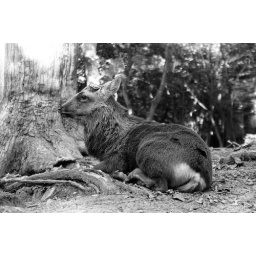
Amazingly tame deer i saw sitting beside a paved road in Nara